Yellow vests protests

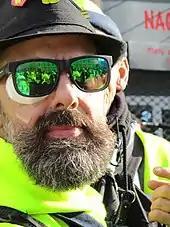
Gilets jaunes leader Jérôme Rodrigues lost an eye after a police intervention on 26 January 2019

About 41,500 protesters (5,000 in Paris) took to the streets again on Saturday 16 February, for the 14th consecutive weekend.